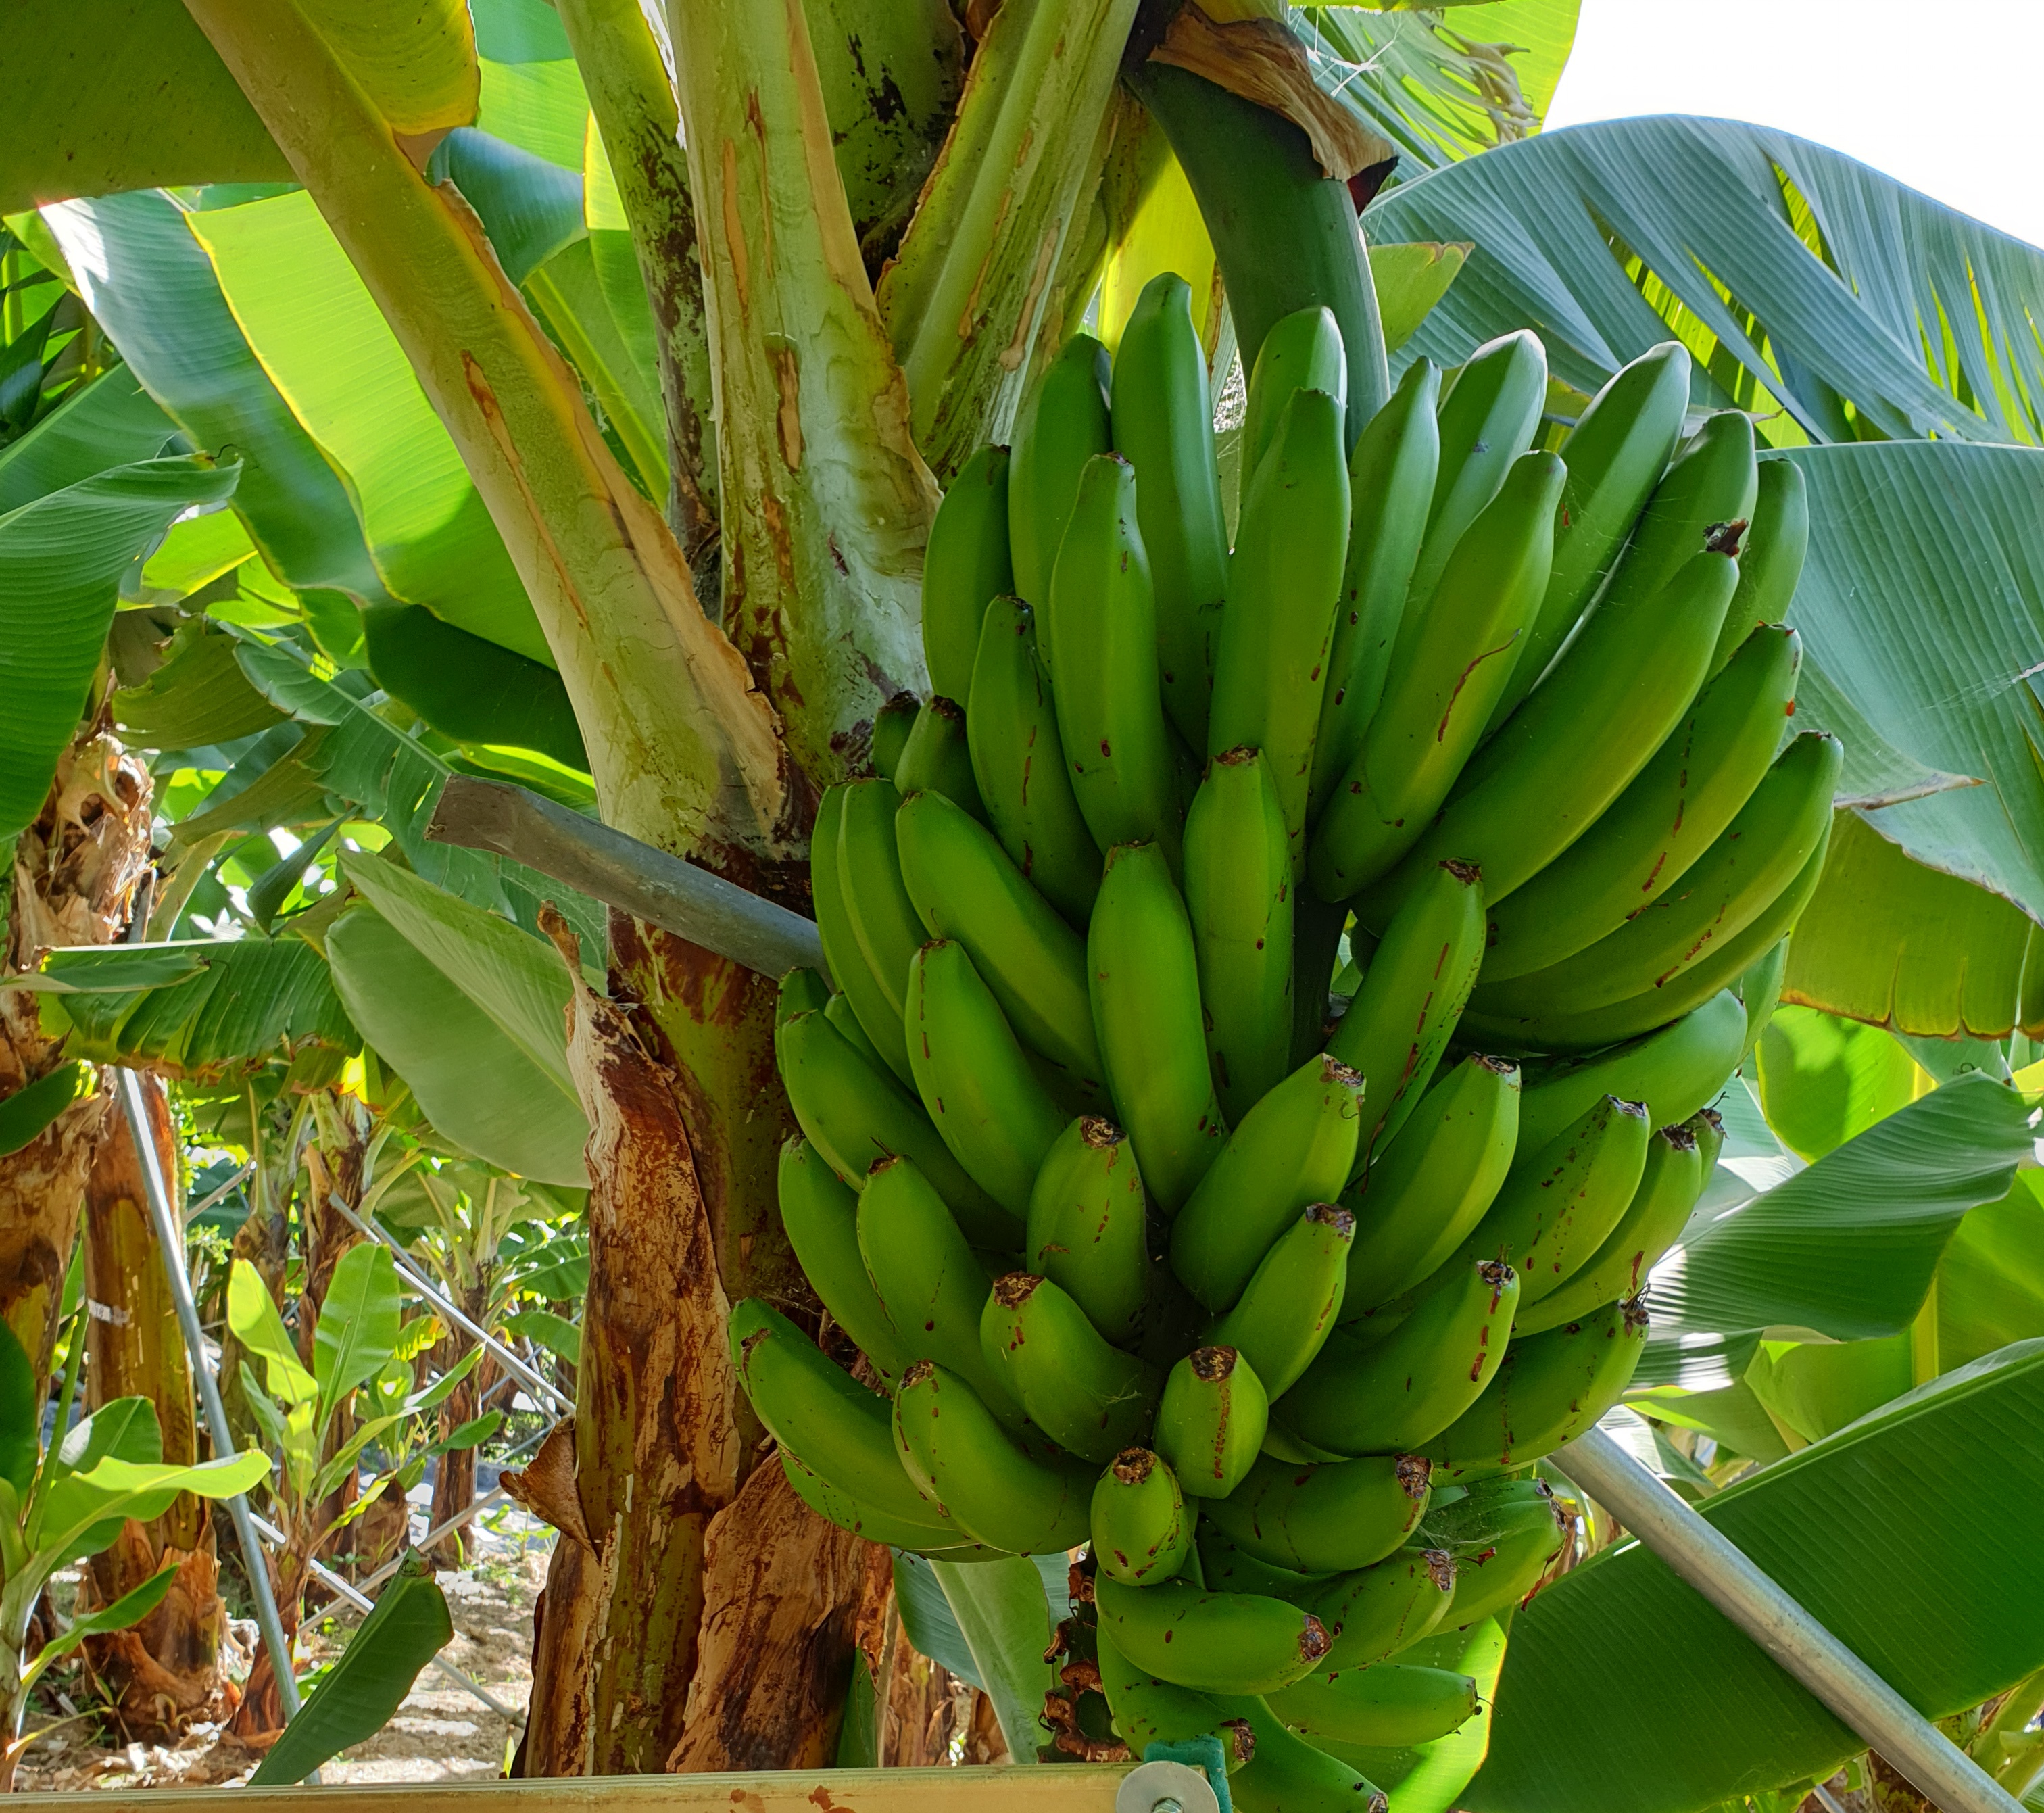
Label: Cut